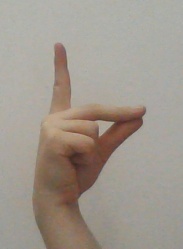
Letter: ta